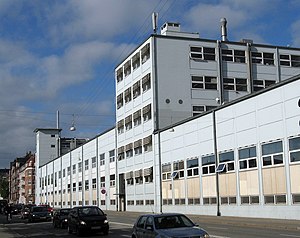
Centralværkstedet / Historien / Storhedstiden
Vognværkstederne, nedrevet i 2014
DSBs Centralvaerkstedet ved Spanien i Aarhus
Centralværkstedet, også kaldet Centralværkstederne, er et jernbaneværksted i Aarhus. Det startede i 1862 som Jernbaneværkstedet og blev fra 1867 hovedværksted for de jysk-fynske statsbaner. Det blev delvis afviklet i 1990 og helt nedlagt i 2009. Bygningerne er enten overgået til andre formål eller revet ned.